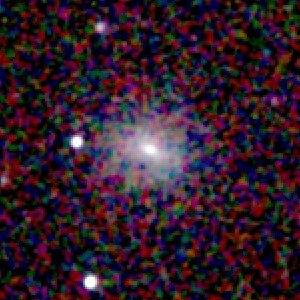
Galaxie NGC 101 Español: Galaxia NGC 101 Italiano: Galassia NGC 101